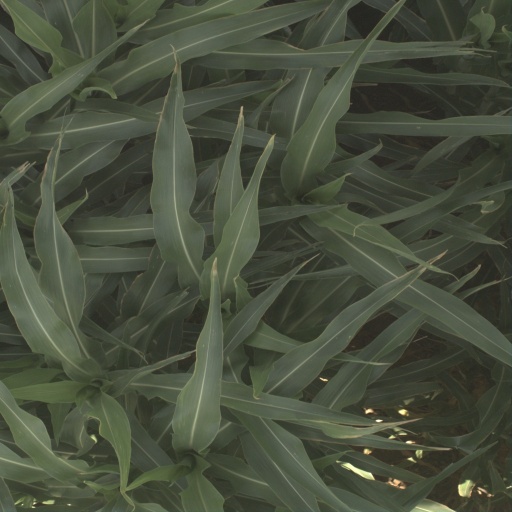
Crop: sorghum